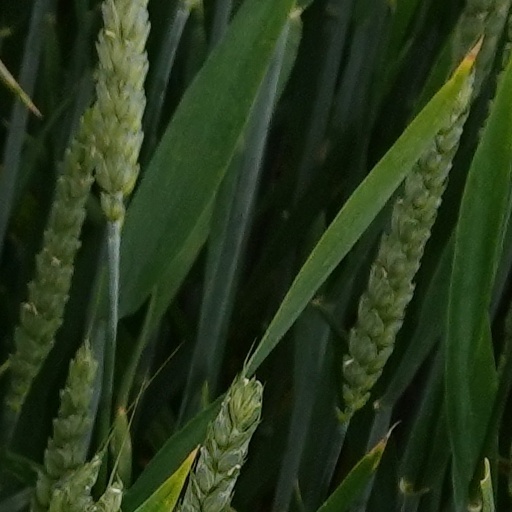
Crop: wheat